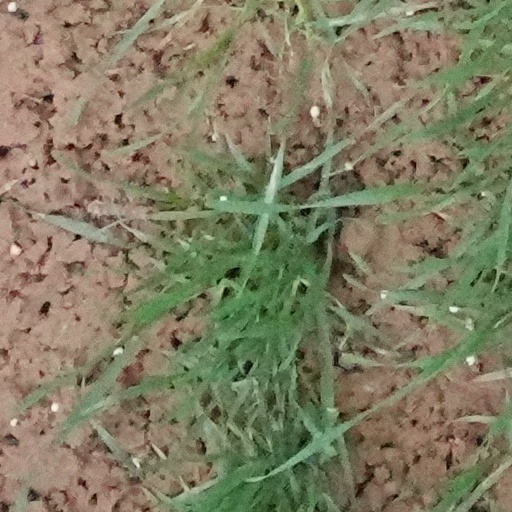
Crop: wheat